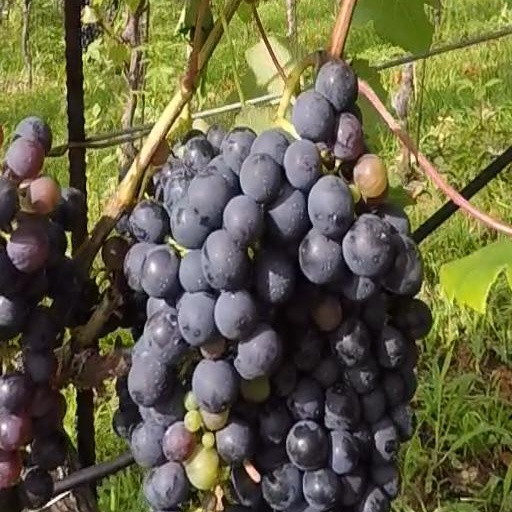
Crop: grape